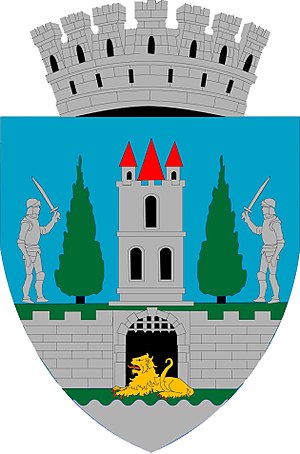
Satu Mare
Satu Mare er administrativt center i Satu Mare distrikt i Transsylvanien, Rumænien. Satu Mare har 102.411 indbyggere.